Panayiotopoulos syndrome

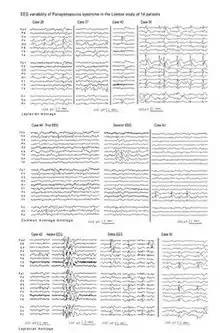
Illustrative samples of EEG from 14 children with Panayiotopoulos syndrome. Note that spikes may be localized in any and usually multiple brain regions (multifocal spikes). Occipital spikes are common (cases 28 and 37) but these are not a prerequisite for diagnosis (cases 40, 43, 44). Cloned-like repetitive multifocal spike-wave complexes, repetitive spike or sharp and slow wave complexes that appear concurrently in different brain locations of one or both hemispheres, may be abundant (case 35). Spike location may be shifting in serial EEGs (case 44). Brief generalized discharges may occur alone or with focal spikes (case 42).

The most important determinant of the neurodiagnostic procedures is the state of the child at the time of first medical attendance: